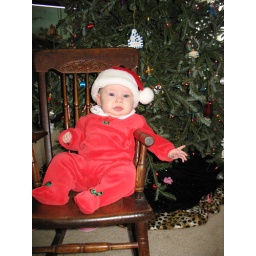
Ava in my Dad's childhood rocking chair on her first x-mas. Santa hat on.